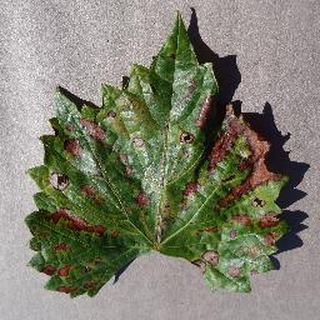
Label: grape_esca_black_measles